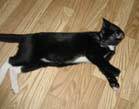
Label: cat